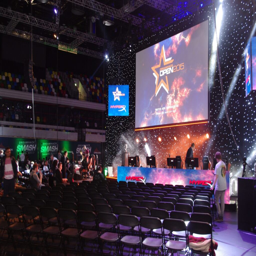
the main stage for video game series .